Edwin F. Harding

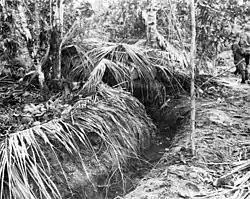
Japanese bunker at Buna made from coconut logs

Harding's division was tasked with attacking Buna on November 19, 1942. General Douglas MacArthur received intelligence from Brigadier General Charles Willoughby, who told MacArthur before the operation that there was "little indication of an attempt to make a strong stand against the Allied advance." The intelligence led him to believe that Buna was held by about 1000 sick and malnourished soldiers. Harding was nearly killed before the attack began. He was on board a coastal trawler with his headquarters company when it was attacked by Japanese aircraft. Harding saved himself by diving overboard and swimming to shore. The attack destroyed many of the supplies Harding was relying on for the upcoming attack.